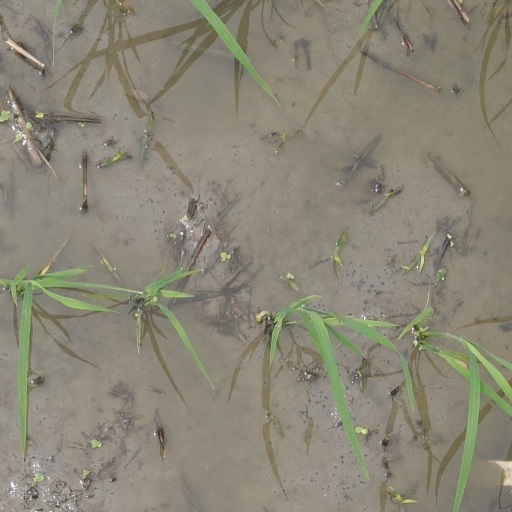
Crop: rice